Dr. Samuel Blumer House

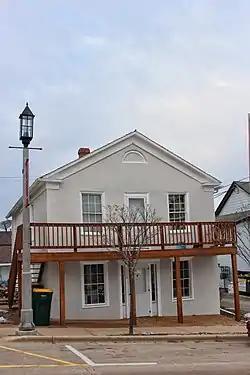

The Dr. Samuel Blumer House is a historic house at 112 Sixth Avenue in New Glarus, Wisconsin.